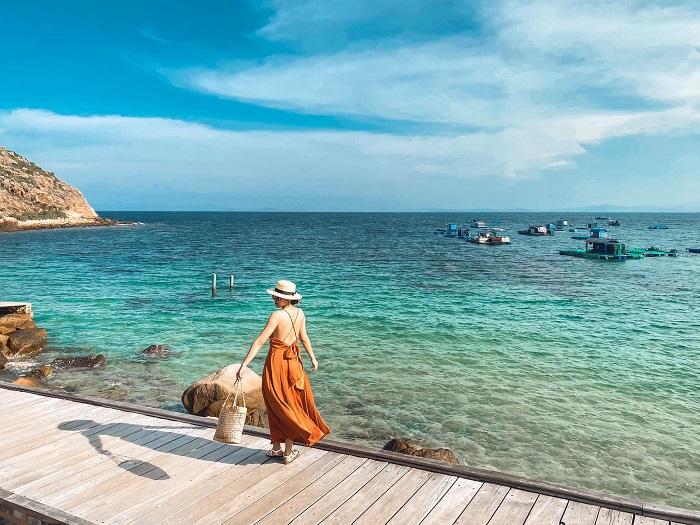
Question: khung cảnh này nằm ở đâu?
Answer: ở một khu du lịch ven biển